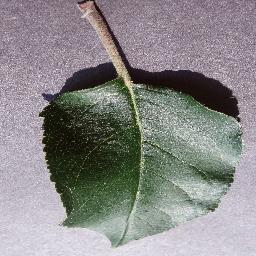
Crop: apple
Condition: healthy